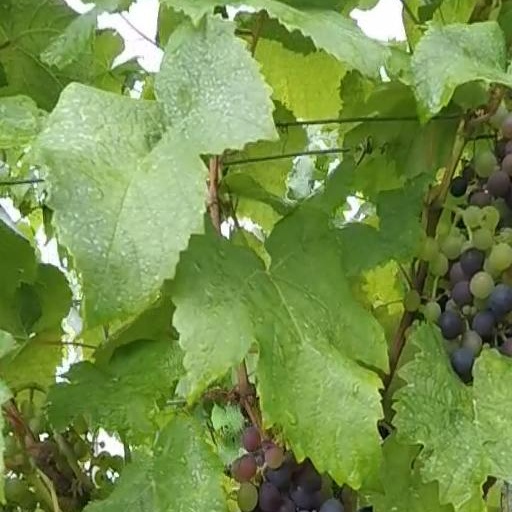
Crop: grape